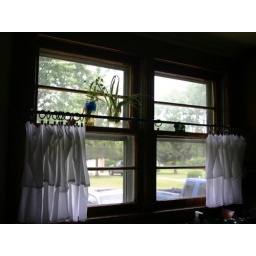
kitchen window after open in july